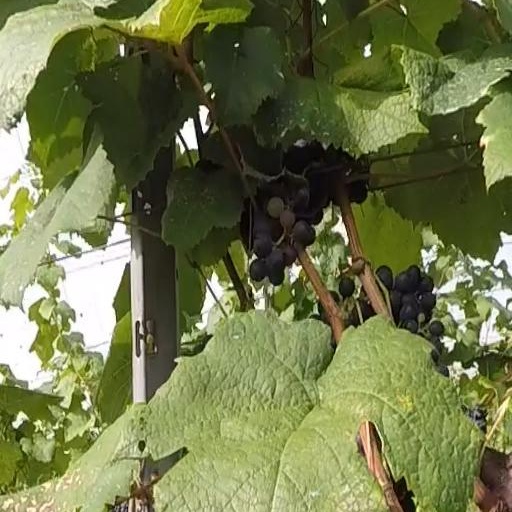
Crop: grape